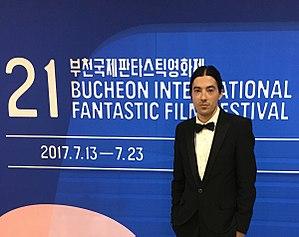
Sadrac González-Perellón, né à Madrid en 1983, est un réalisateur, scénariste et producteur espagnol.